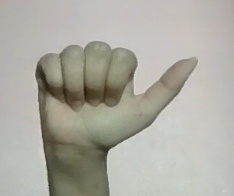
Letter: dhad